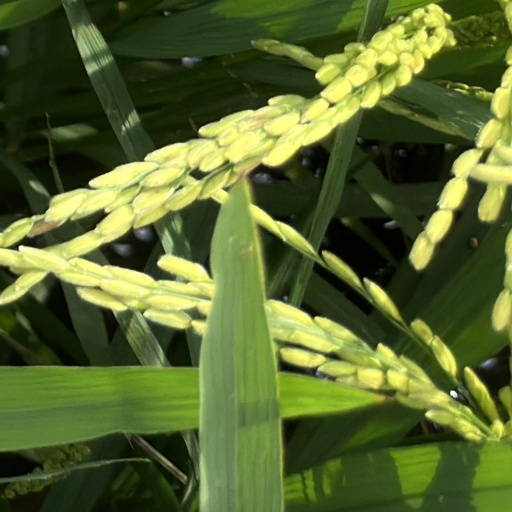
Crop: rice